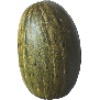
Label: Melon Piel de Sapo 1